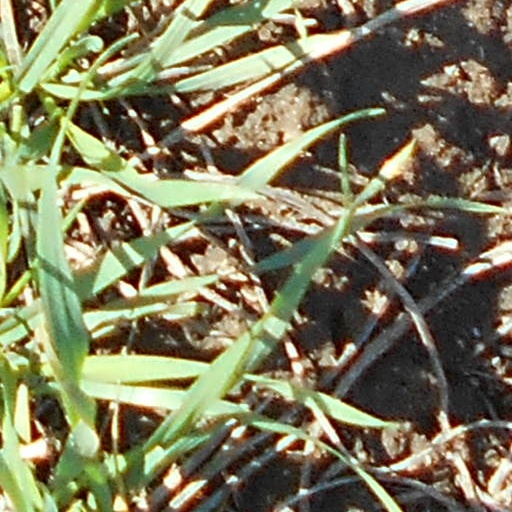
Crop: wheat